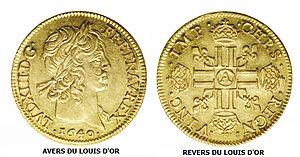
Photo de ma collection personnelle
L'objectif de la politique monétaire sous l'Ancien Régime était d'optimiser les financements de l’État royal. Deux stratégies s'offraient à lui.